Karlsruhe Stadtbahn

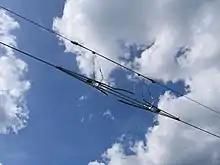
System change in the overhead wiring: the wire is replaced by ceramic rods to isolate the two systems from each other

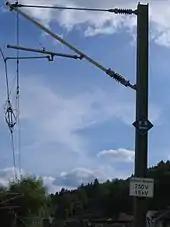
System change in Bad Wildbad

Apart from the Stadtbahn line Hochstetten–Karlsruhe–Alb Valley (formerly line A, since 1994 lines S1/S11), a further Stadtbahn line, S2 (Stutensee-Karlsruhe-Rheinstetten), was built in stages between 1989 and 2006, extending an existing city tram line. This line connects the northeast with the southwest suburbs. This line included single-track sections in the main streets of the local centres of Blankenloch, Forchheim and Mörsch. This route through the centres was preferred to a route on the edge of these localities or in a tunnel because it was seen as promoting development.